Croatian Argentines

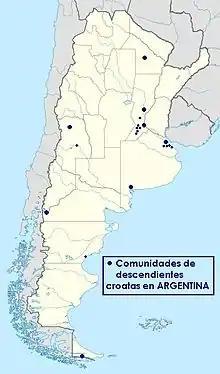
Communities of Croatian descendants in Argentina

At the turn of the 19th and 20th centuries there were 133 settlements, with some 120,000 Croats in Argentina, for the most part hailing from the coastal regions of Dalmatia and the Croatian Littoral, who were among the first European immigrants to settle in the Argentine pampas. The pioneers from the island of Hvar were followed by emigrants from other parts of Dalmatia and the other historic Croatian lands, mostly present-day Croatia.